Owl's Nest Park

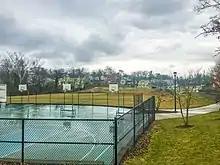
Owl's Nest Park, March 2019

Owl's Nest Park is an urban park in the East Walnut Hills and Evanston neighborhoods of Cincinnati, Ohio, owned and operated by the Cincinnati Park Board.